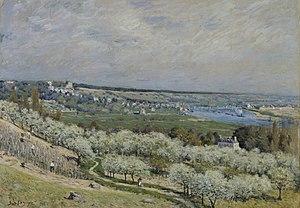
Alfred Sisley, né le 30 octobre 1839 à Paris et mort le 29 janvier 1899 à Moret-sur-Loing, est un artiste peintre et graveur anglais, rattaché au mouvement impressionniste et vivant et travaillant en France.
Saint-Germain-en-Laye [lɛ] est une commune française située à 19 km à l'ouest de Paris dans le département des Yvelines en région Île-de-France.
La Terrasse de Saint-Germain, printemps est un tableau d'Alfred Sisley de 1875. Il se trouve actuellement au Walters Art Museum à Baltimore dans le Maryland aux États-Unis.
Jean-Baptiste Faure est un baryton français, né à Moulins le 15 janvier 1830, et mort à Paris le 9 novembre 1914.
Le viaduc ferroviaire du Pecq est un pont ferroviaire traversant la Seine là où les deux rives sont sur la commune du Pecq et en s'appuyant sur l'île Corbière, elle aussi au Pecq. C'est un ouvrage d'art de la ligne de Paris-Saint-Lazare à Saint-Germain-en-Laye.